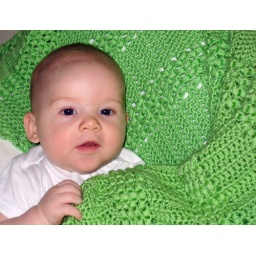
the green grass grows all around